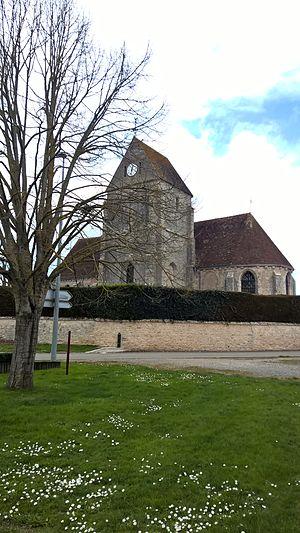
Eglise Saint Laurent Corancez Eure-et-Loir
Corancez est une commune française située dans le département d'Eure-et-Loir en région Centre-Val de Loire.